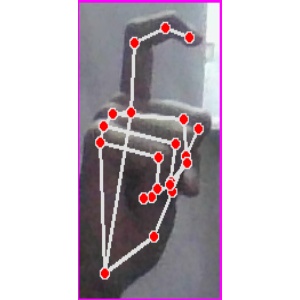
अक्षर: ट